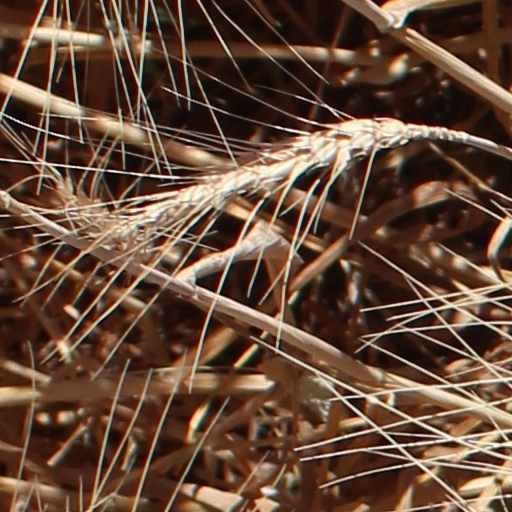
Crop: wheat